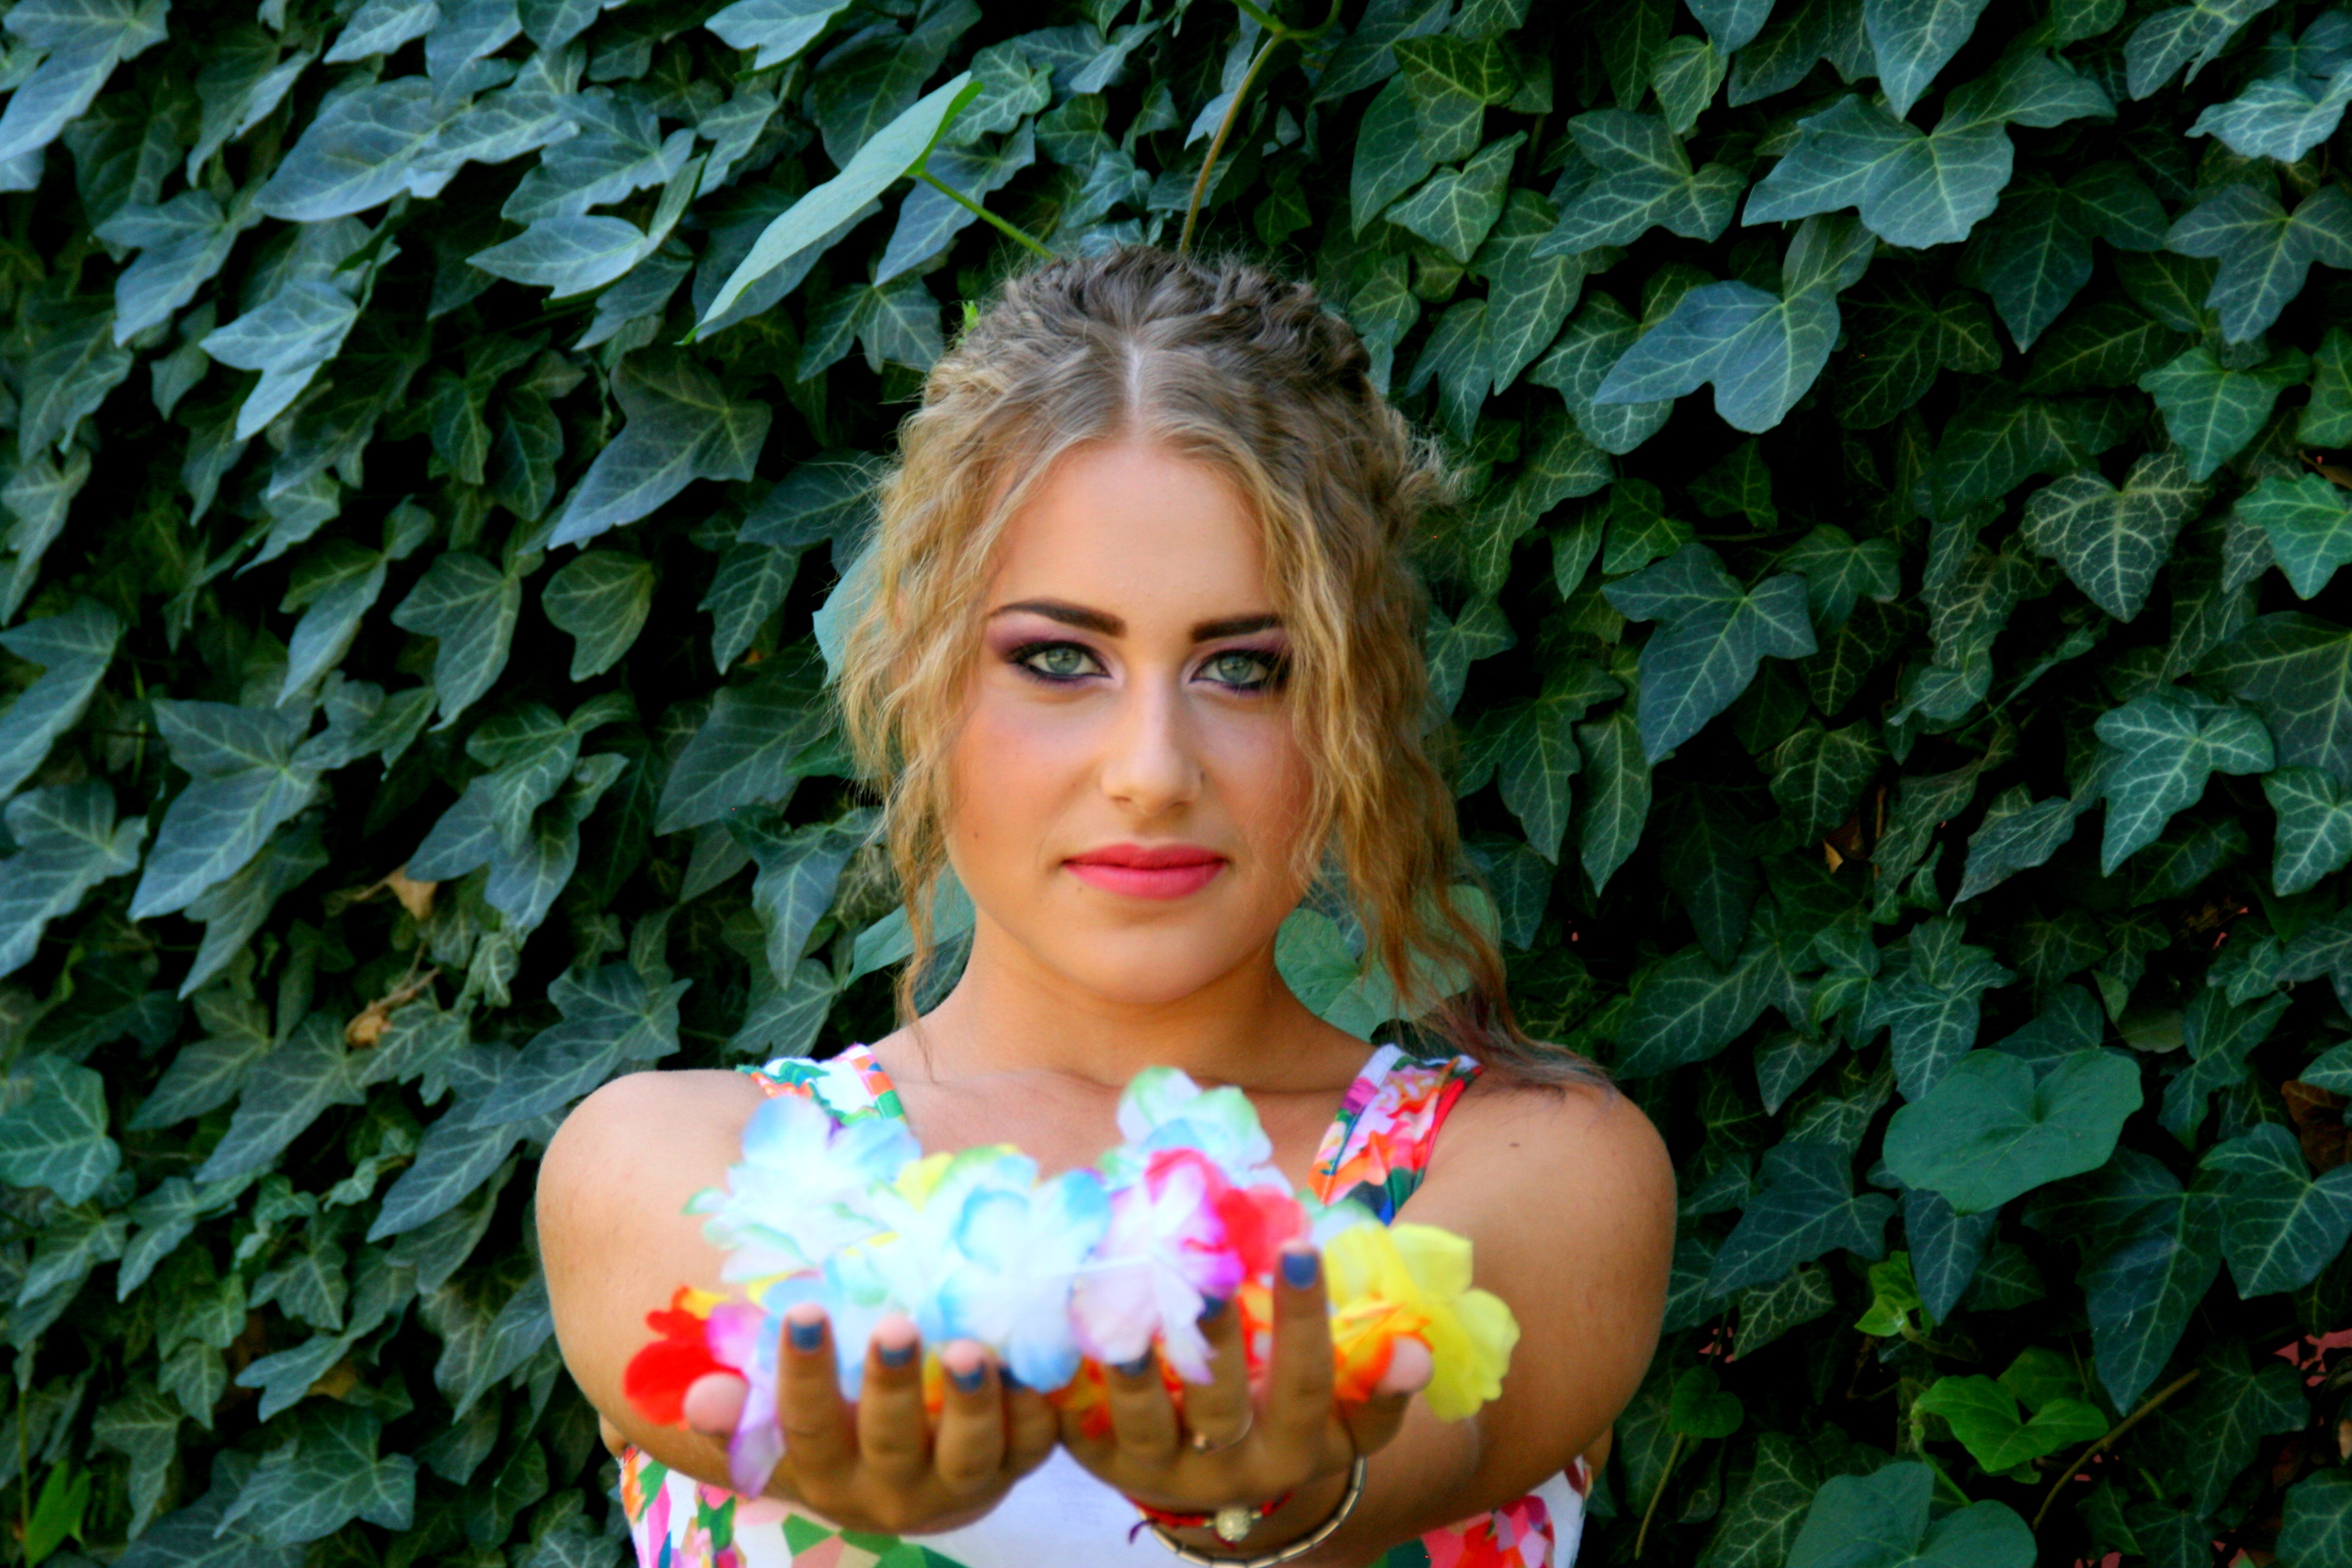
girl, hair, flower, portrait, model, green, lady, toy, hairstyle, flowers, coloring, dress, eye, skin, beauty, blond, seductive, photo shoot